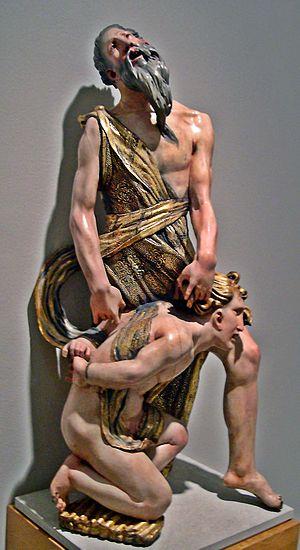
Le sacrifice d'Isaac, sculpture polychromée en bois, partie du retable de le monastère de Saint Benoît, à Valladolid (l'Espagne), maintenant exposée à le Museo Nacional de Escultura de Valladolid Berruguete, Alonso González de
Alonso Berruguete est un peintre, sculpteur et architecte espagnol.
Le musée national de la Sculpture se trouve dans la ville de Valladolid. Il abrite des œuvres réalisées entre le bas Moyen Âge et le XIXᵉ siècle ainsi qu'un grand nombre de toiles de maîtres. Il est particulièrement renommé pour sa collection de sculpture polychrome de la Renaissance et du baroque espagnol, considérée comme l'une des plus originales d’Europe.